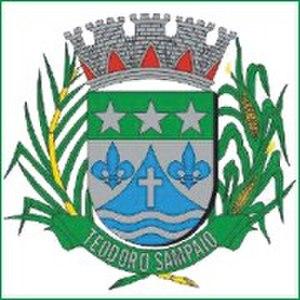
Teodoro Sampaio est une municipalité brésilienne de l'État de São Paulo et la Microrégion de Presidente Prudente.